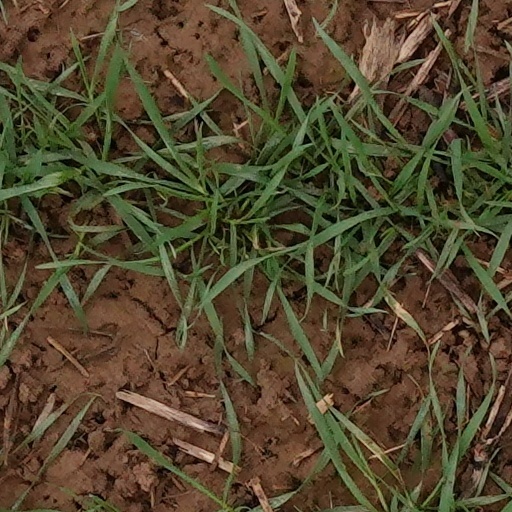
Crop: wheat